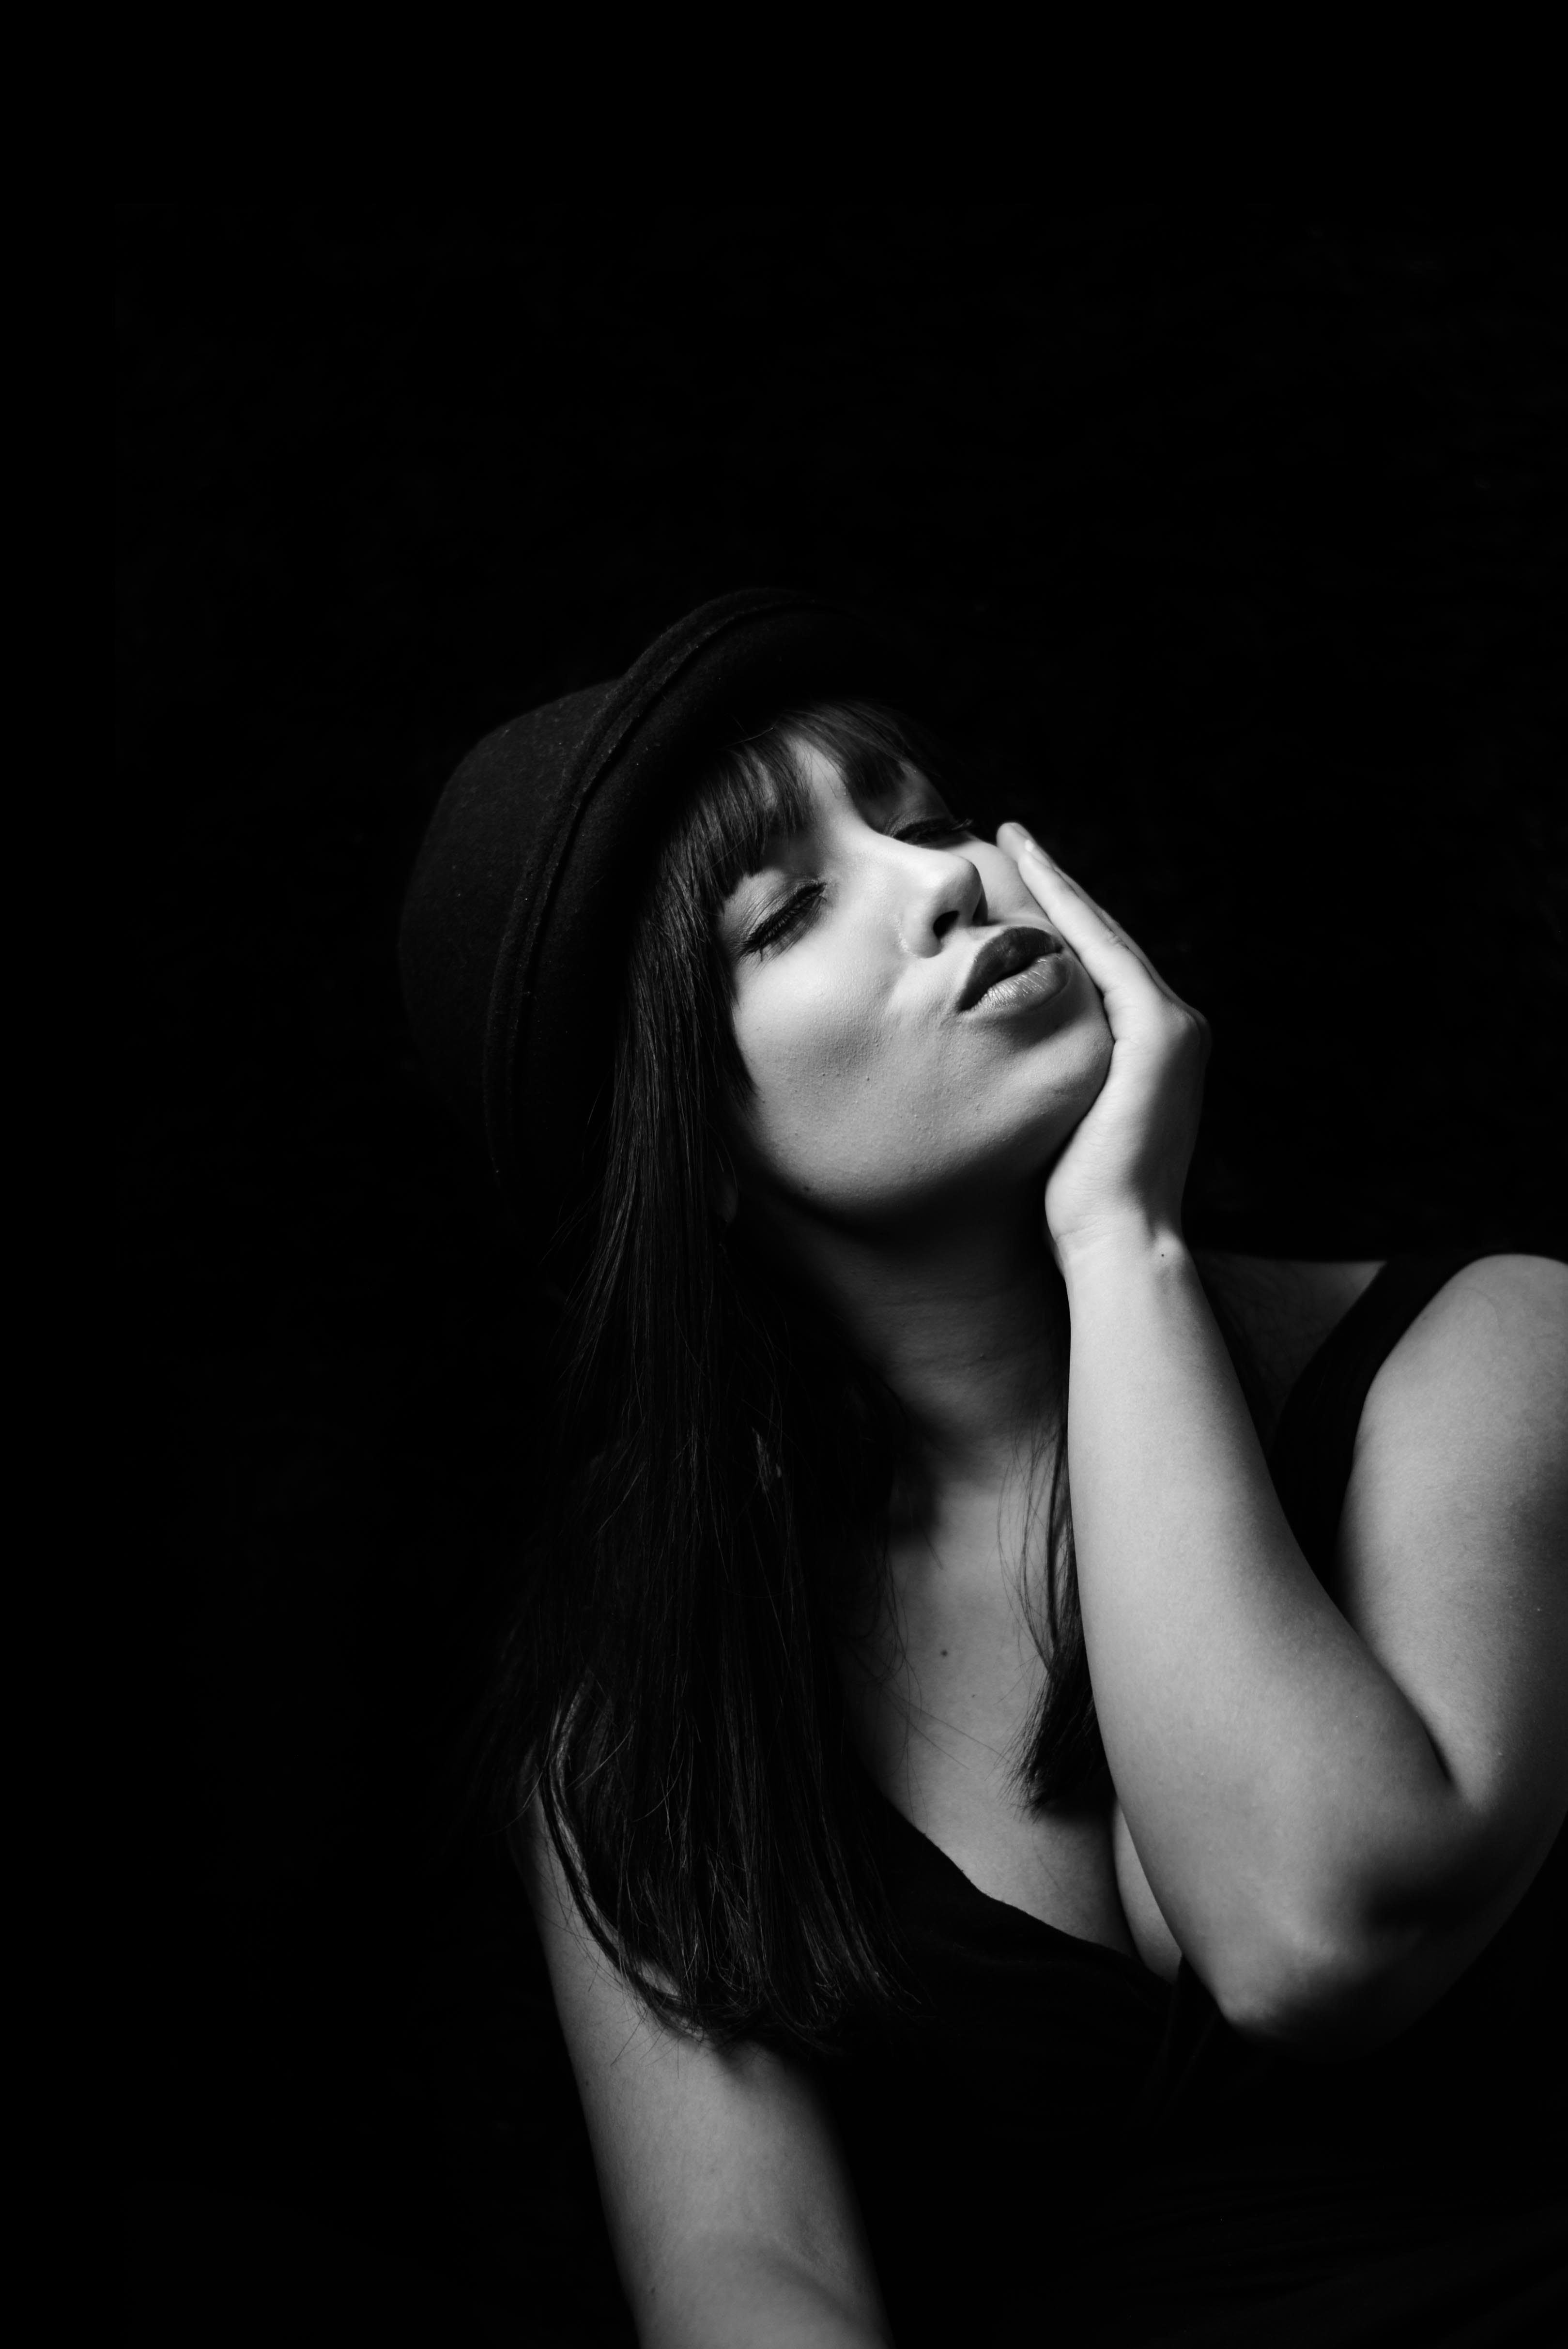
face, black, black and white, photograph, beauty, monochrome photography, monochrome, lip, darkness, head, photography, flash photography, hand, eye, arm, mouth, photo shoot, model, portrait, smile, portrait photography, long hair, black hair, neck, Colorfulness, style, gesture